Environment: real
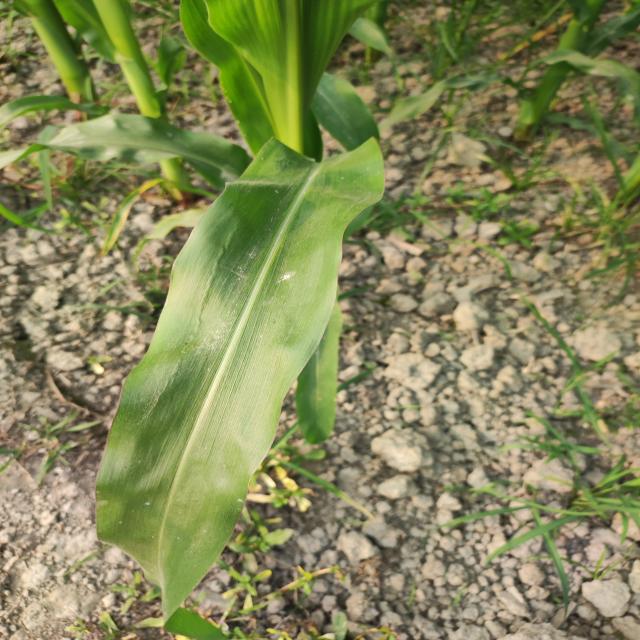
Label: healthy